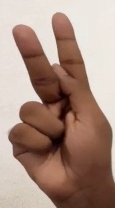
ASL sign: K